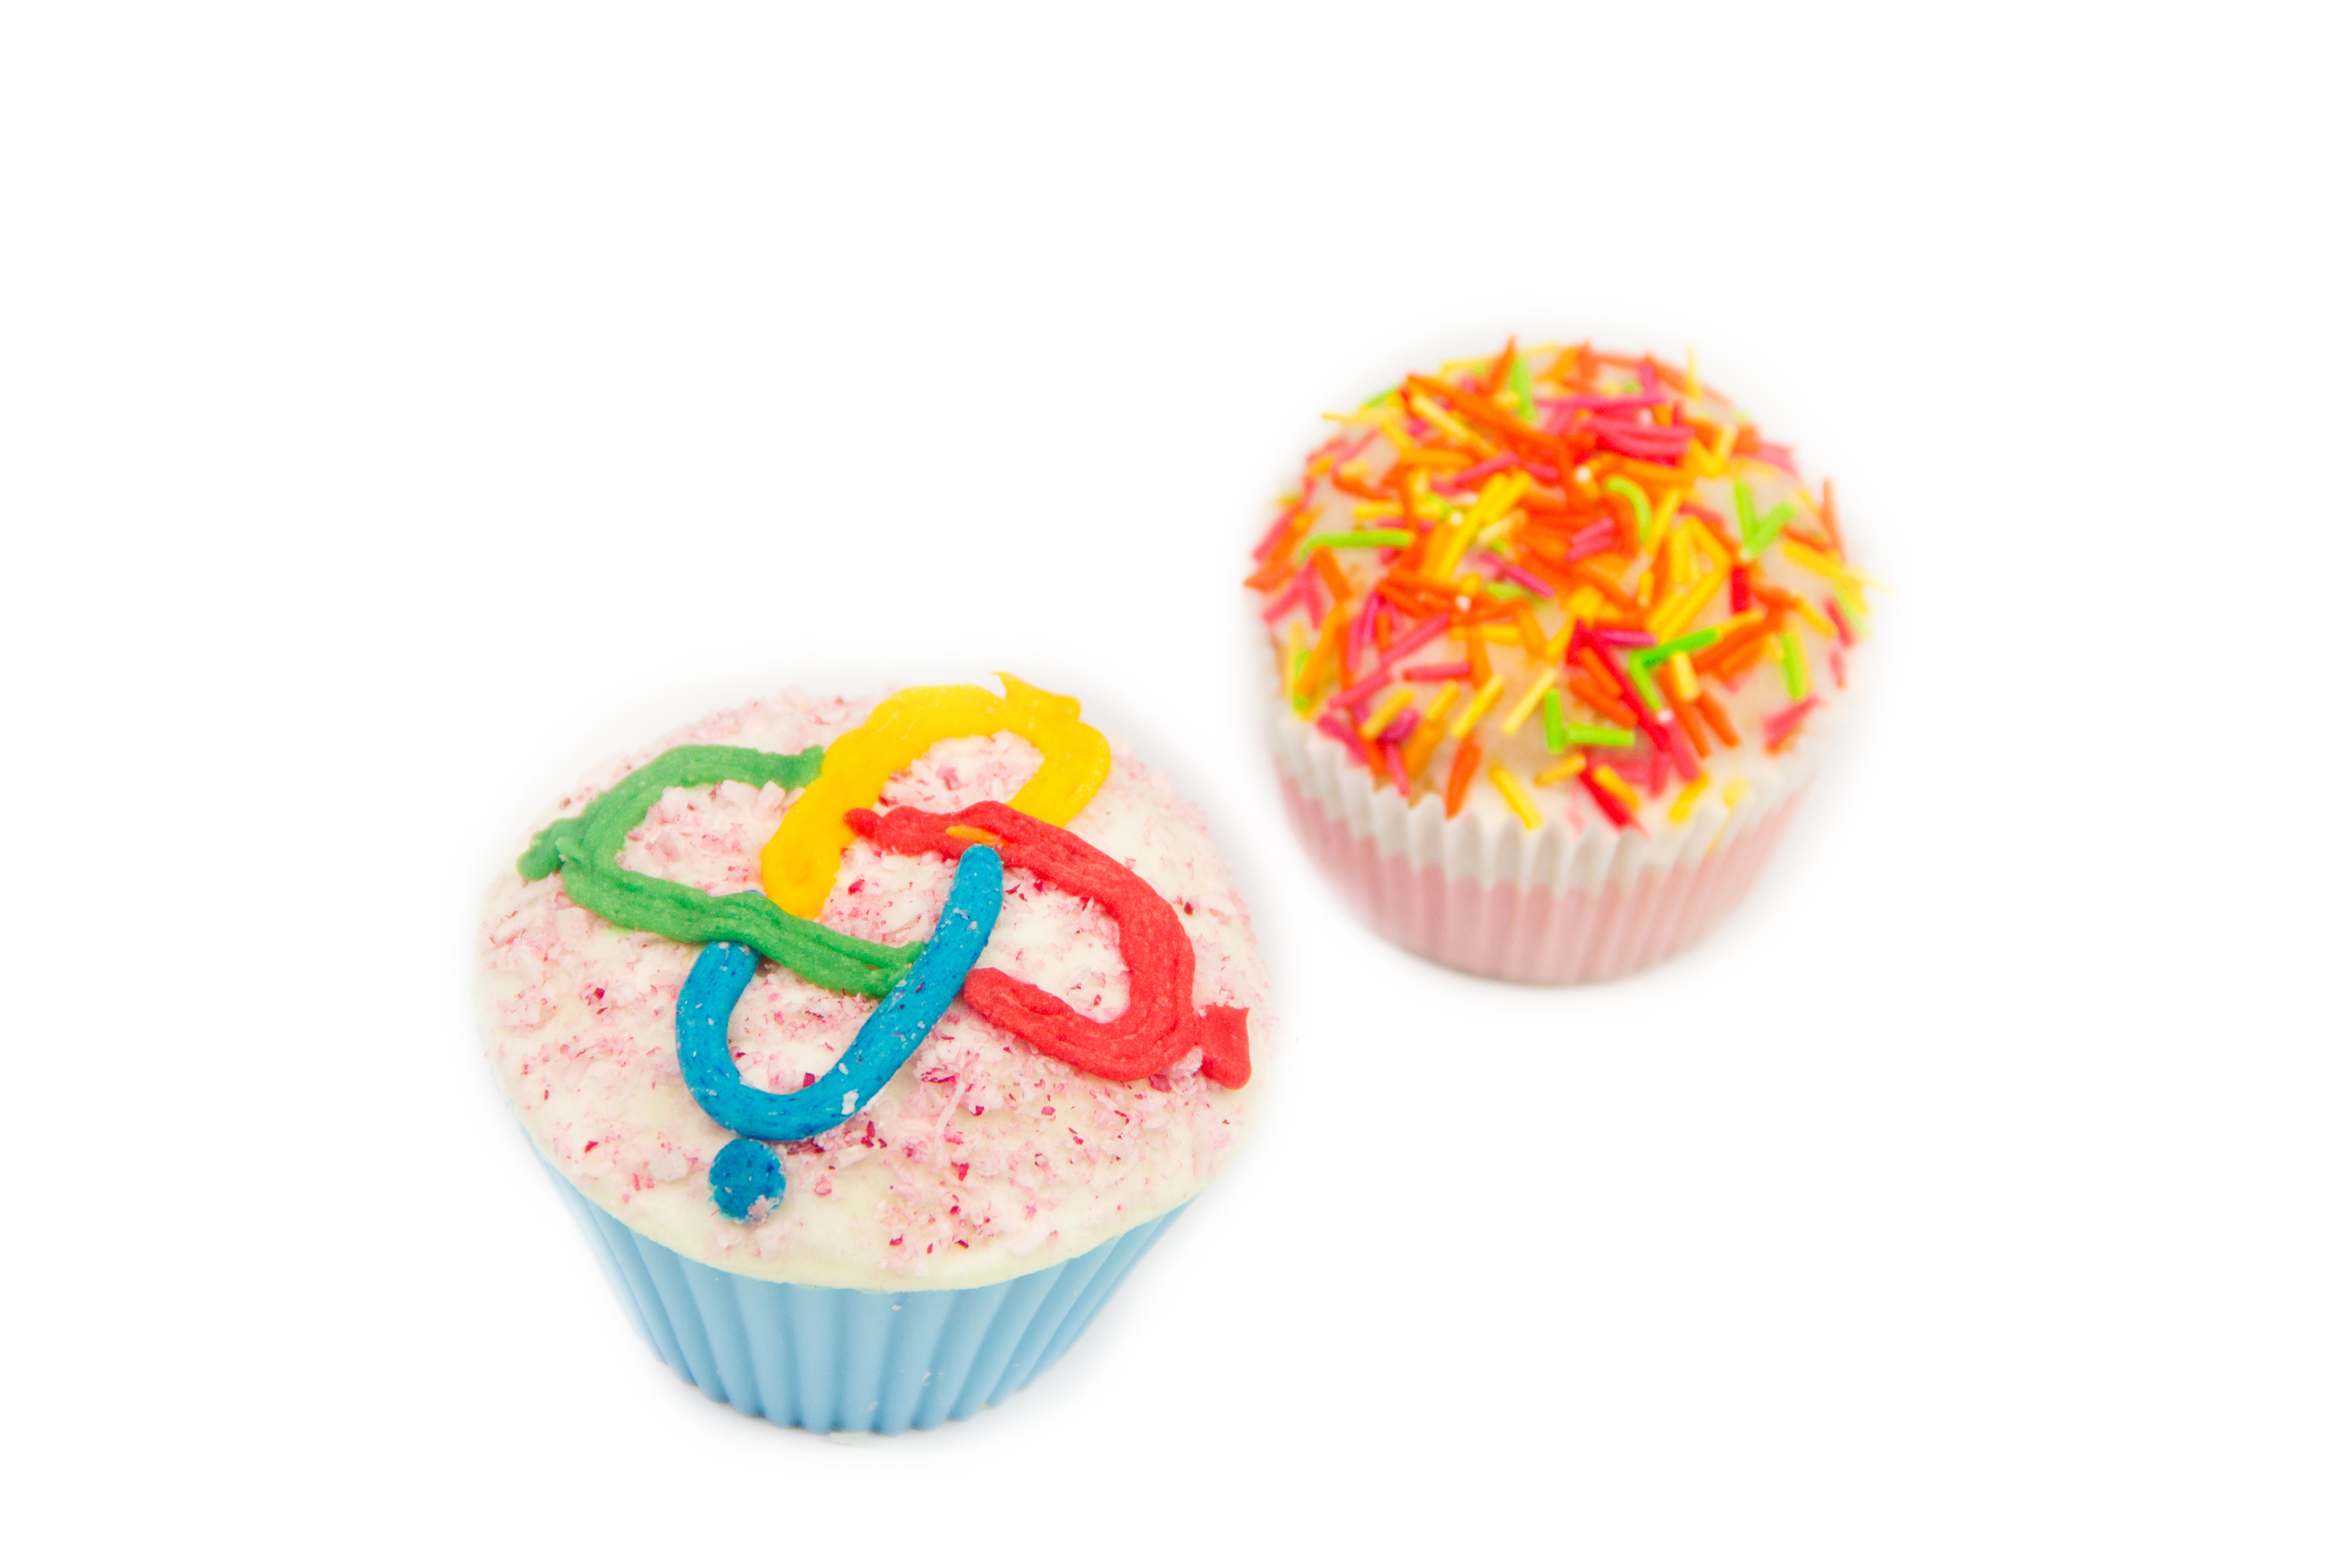
sweet, heart, food, cupcake, dessert, cream, delicious, cake, bakery, design, sweets, icing, cupcakes, sprinkles, flavor